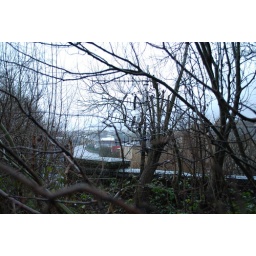
People hiding the antennas in the tree so they can get TV pictures !